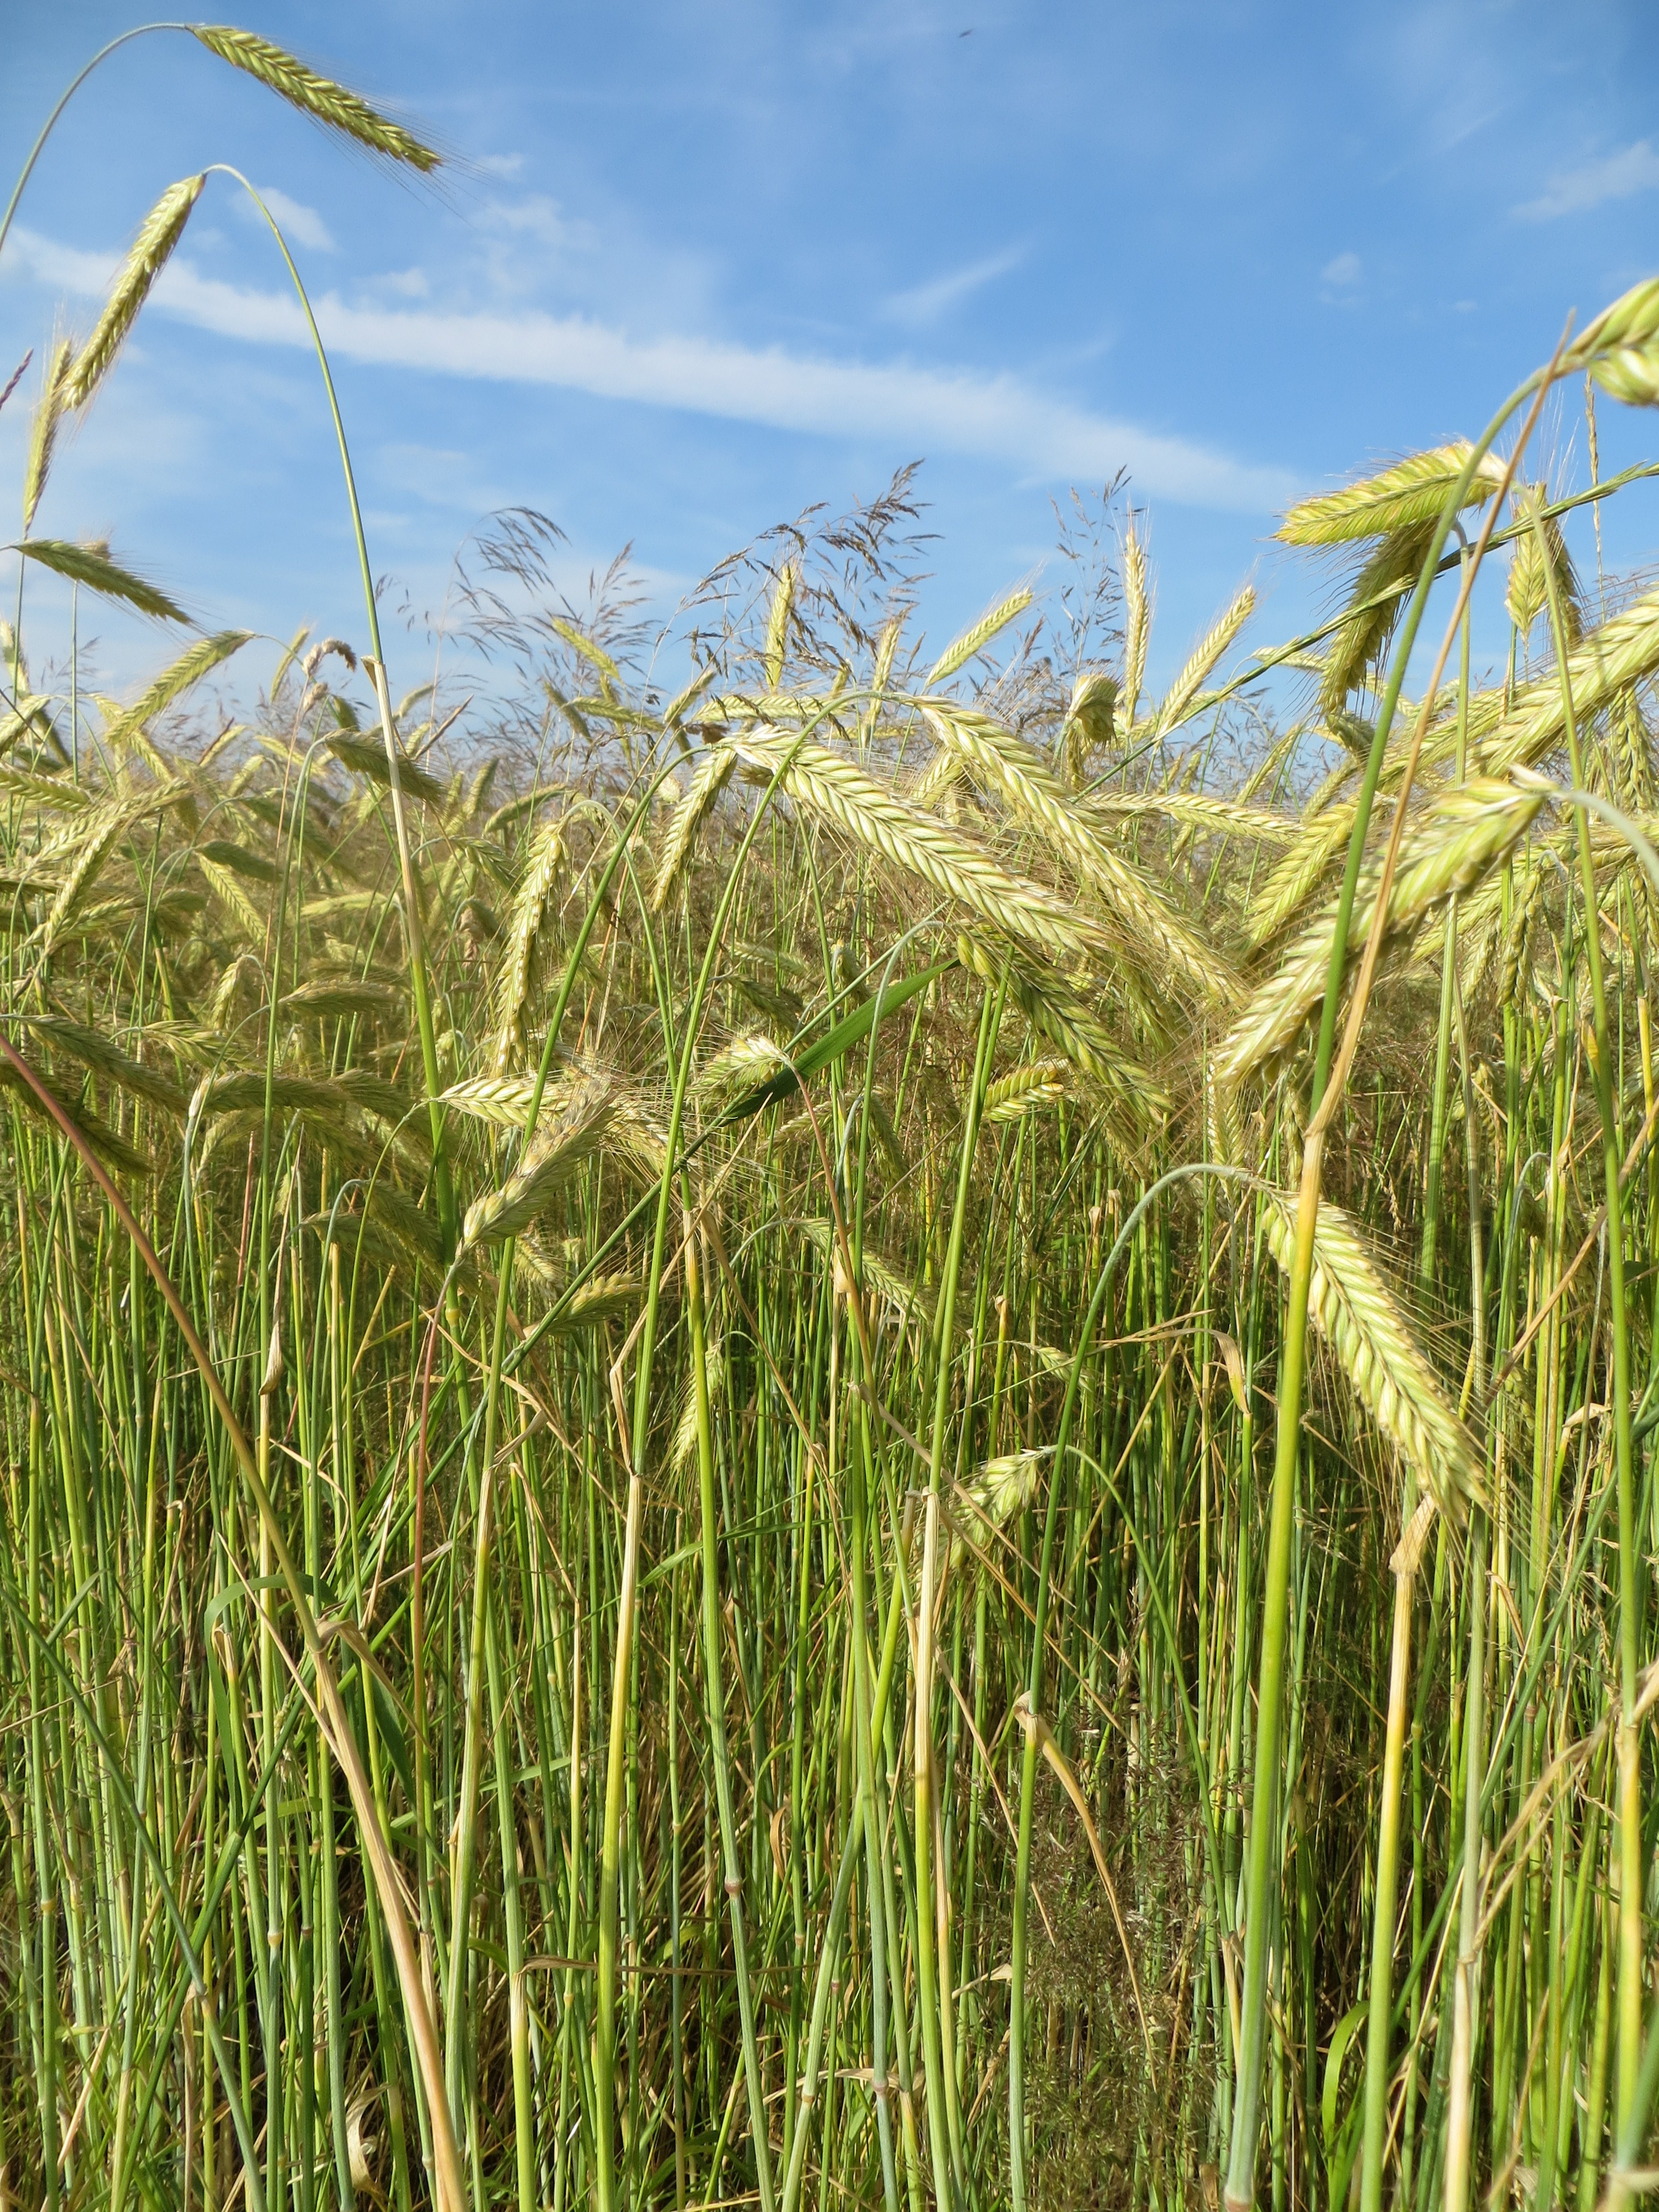
nature, grass, plant, sky, field, meadow, barley, wheat, prairie, seed, food, harvest, crop, agriculture, spike, cereal, grassland, rye, plantation, cereals, ecosystem, paddy field, flowering plant, commodity, triticale, grass family, land plant, phragmites, food grain